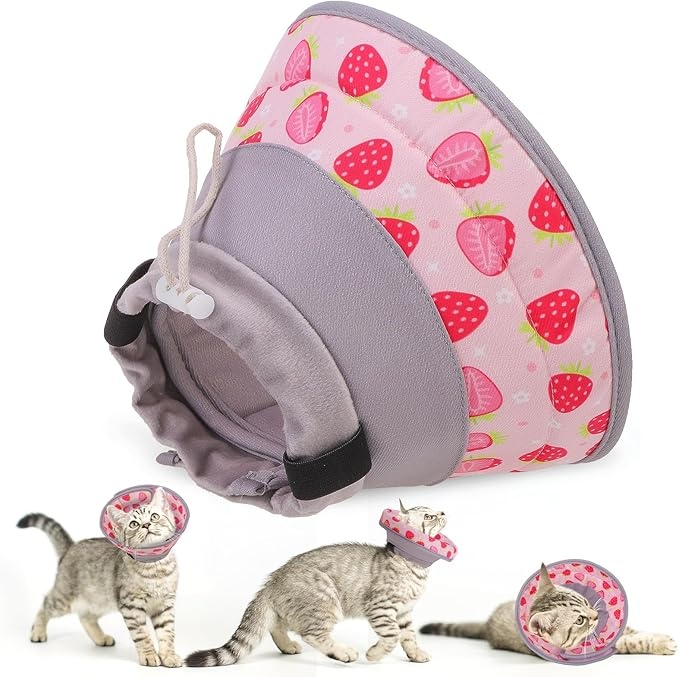
EXPAWLORER Cat Recovery Cone Collar- Soft Adjustable Pet Collar for After Surgery, Waterproof Elizabethan Protective Collar, Stop Licking Donut for Small Medium Kittens (Strawberries M (8.5-12 in))
Brand: EXPAWLORER
About This Size Info: The cat cone offers two patterns for you to choose from, which are cute and decorative. Please refer to the size chart and measure your pet's neck circumference and nose to neck length before purchasing, ensuring a comfortable and secure fit. Functional Protection: The cat collar is applicable for sterilization, skin diseases and wound suturing, etc. It can effectively prevent pets from licking the wounds. It can also provide good protection during grooming, cutting of nails, and vaccine administration. Comfortable and Stress-reducing Design: Our protective cat collar made of soft, breathable and stain-resistant fabric，which avoids the friction and pressure of traditional hard plastic, and is not stuffy. It is very lightweight and won't cause any burden to the pet's neck, which reduces the pet's resistance and hostility and is suitable for long-term wearing. The freely foldable neck edge ensures that your cat can eat, drink, play and sleep freely without being disturbed by its line of sight. Adjustable and Anti-detachment: With the convenient hook and loop fastener and drawstring design, you can easily adjust the tightness to your cat's neck size for a comfortable fit. The donut is suitable for the naughty cat to prevent it from falling when it struggles or plays. Durability Design: The soft cone for cats is made of tough and scratch-resistant materials. It has a long service life and the soft edges can prevent damage to the furniture.TIPS:If your pet refuses to wear it, please be patient and guide it. Use toys and treats to soothe it and help it get used to it. Overview Brand : EXPAWLORER Color : Pink Donut Blue Material : Cotton, Polyester Closure Type : Hook, Loop Recommended Uses For Product : Prevent licking wounds, Protect during grooming/nail cutting, Post-surgical recovery, Injury recovery Prevent licking wounds, Protect during grooming/nail cutting, Post-surgical recovery, Injury recovery
Category: Animals & Pet Supplies > Pet Supplies > Pet Medical Collars